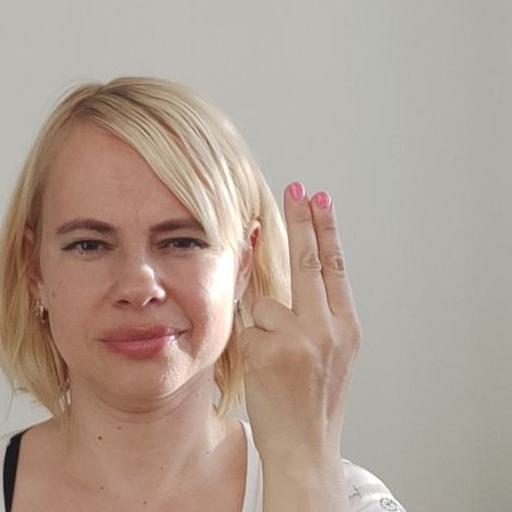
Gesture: two_up_inverted